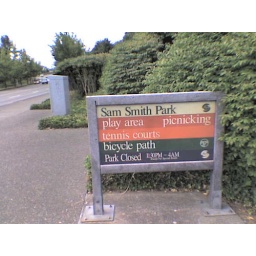
Contains the bike tunnel and a sidewalk with poetry in it.